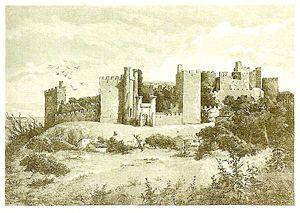
Le royaume de Galice a été une entité politique du sud-ouest de l'Europe et du nord-ouest de la péninsule Ibérique.